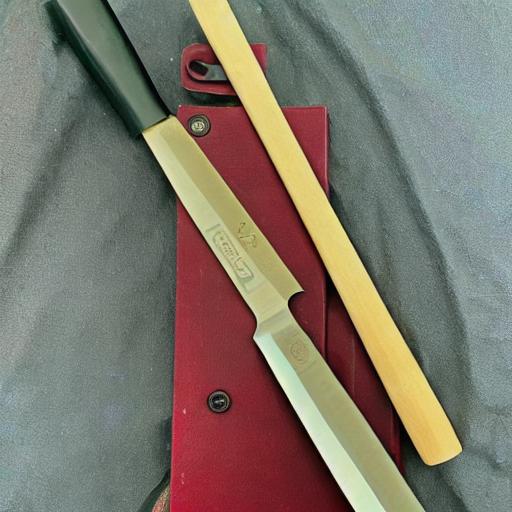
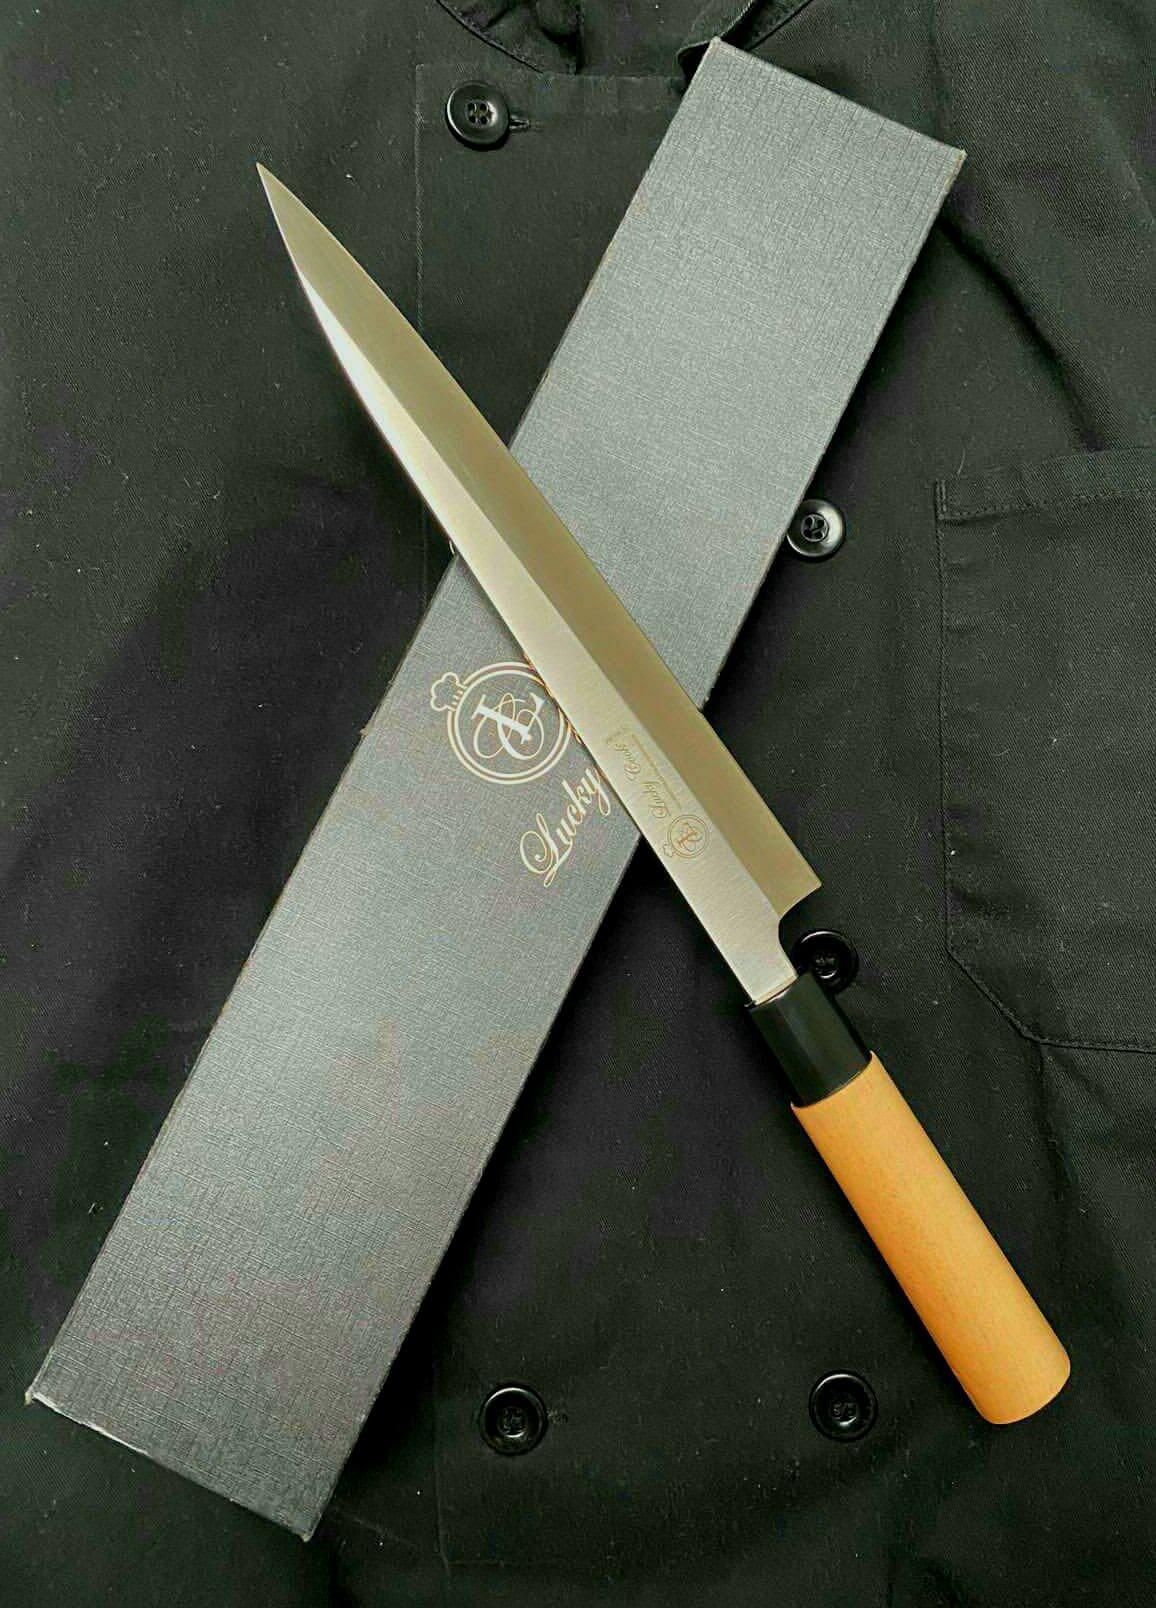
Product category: items_knife
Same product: no